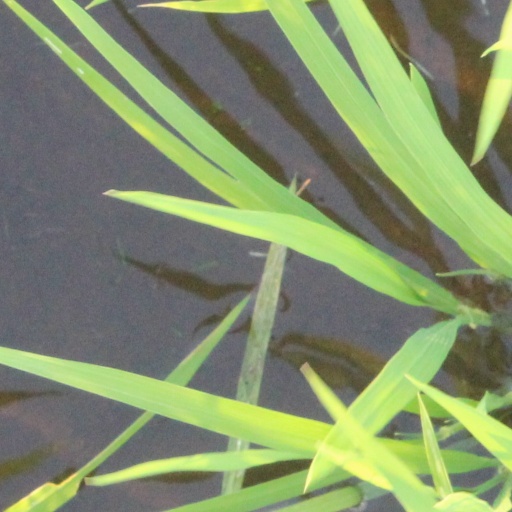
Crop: rice